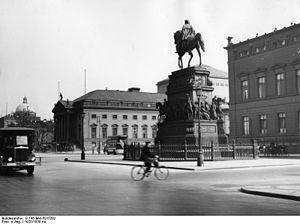
Selmar Meyrowitz est un chef d'orchestre allemand.